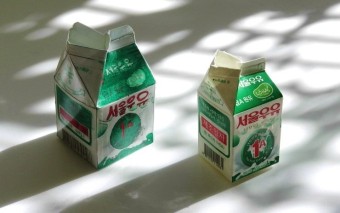
Label: paper